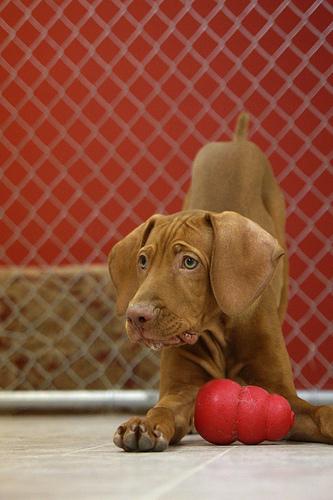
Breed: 210-n000048-vizsla